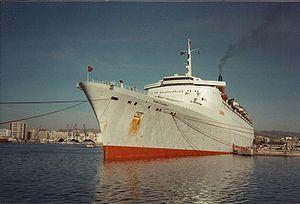
La fin de la vie d'un bateau désigne le moment où un bateau cesse d'être utilisé pour son but d'origine. Cela peut prendre la forme d'une destruction totale, d'un abandon, d'une conversion, d'une autre utilisation ; certains navires sont au contraire préservés afin de témoigner d'un héritage culturel. Enfin, le navire peut continuer « d'exister » grâce à des reliques ou des représentations.